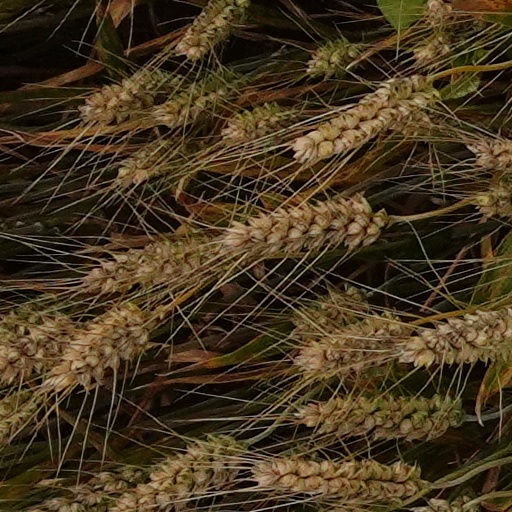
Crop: wheat